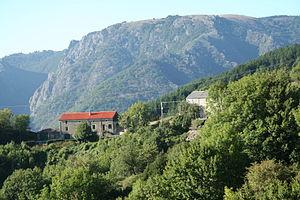
Castanet-le-Haut (Hérault) - Maisons de la Croix de Mounis (810 m) - Massif de l'Espinouse en arrière plan. La route vers le Tarn et l'Aveyron passe devant les maisons.
Le col de la Croix de Mounis est un col culminant à 809 mètres d'altitude dans le Massif central, dans le département français de l'Hérault et sur le territoire de la commune de Castanet-le-Haut.
Castanet-le-Haut est une commune française située dans le département de l'Hérault, en région Occitanie.
Les massifs du Caroux et de l'Espinouse sont des montagnes françaises faisant partie du Massif central et situés dans l'Hérault.